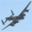
Label: airplane